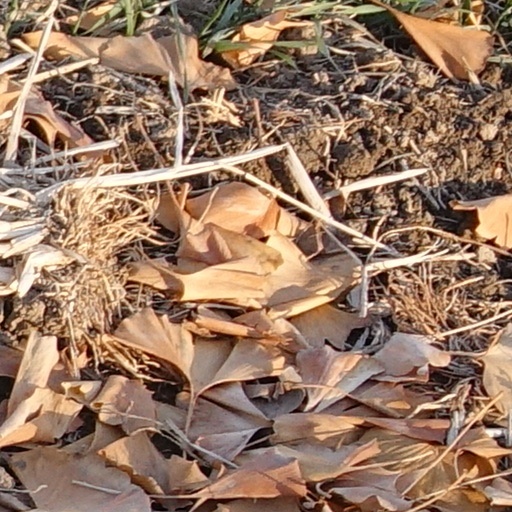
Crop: wheat